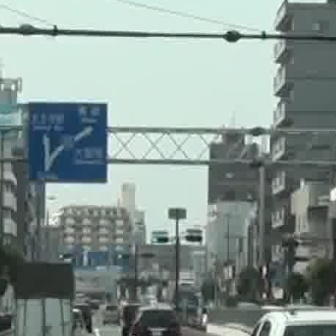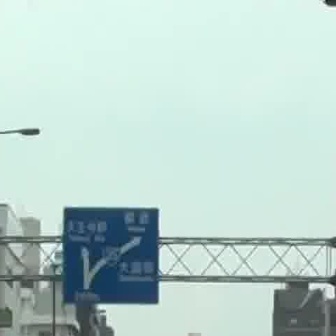
  Please identify the target specified by the bounding box [26,100,104,179] in the first image and locate it in the second image. Return the coordinates in [x_min,y_min,x_max,y_max] format.
Answer: [61,206,156,301]